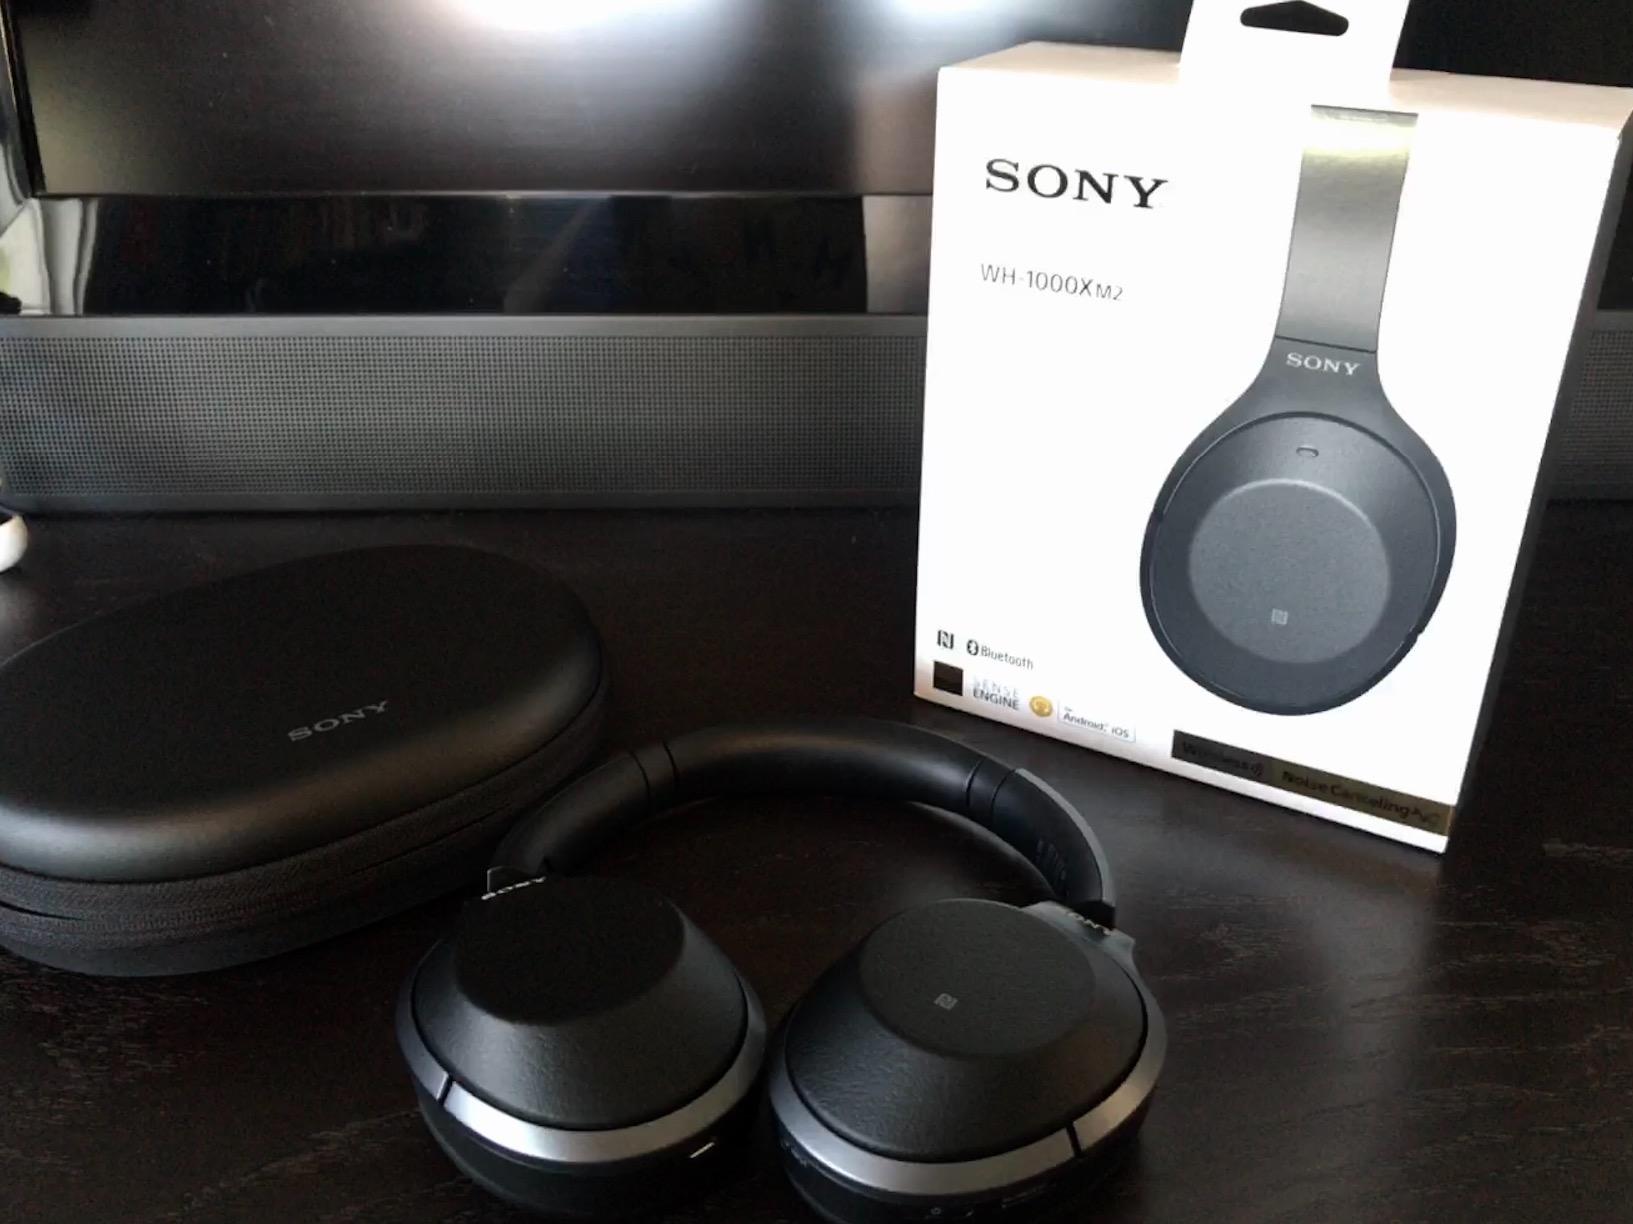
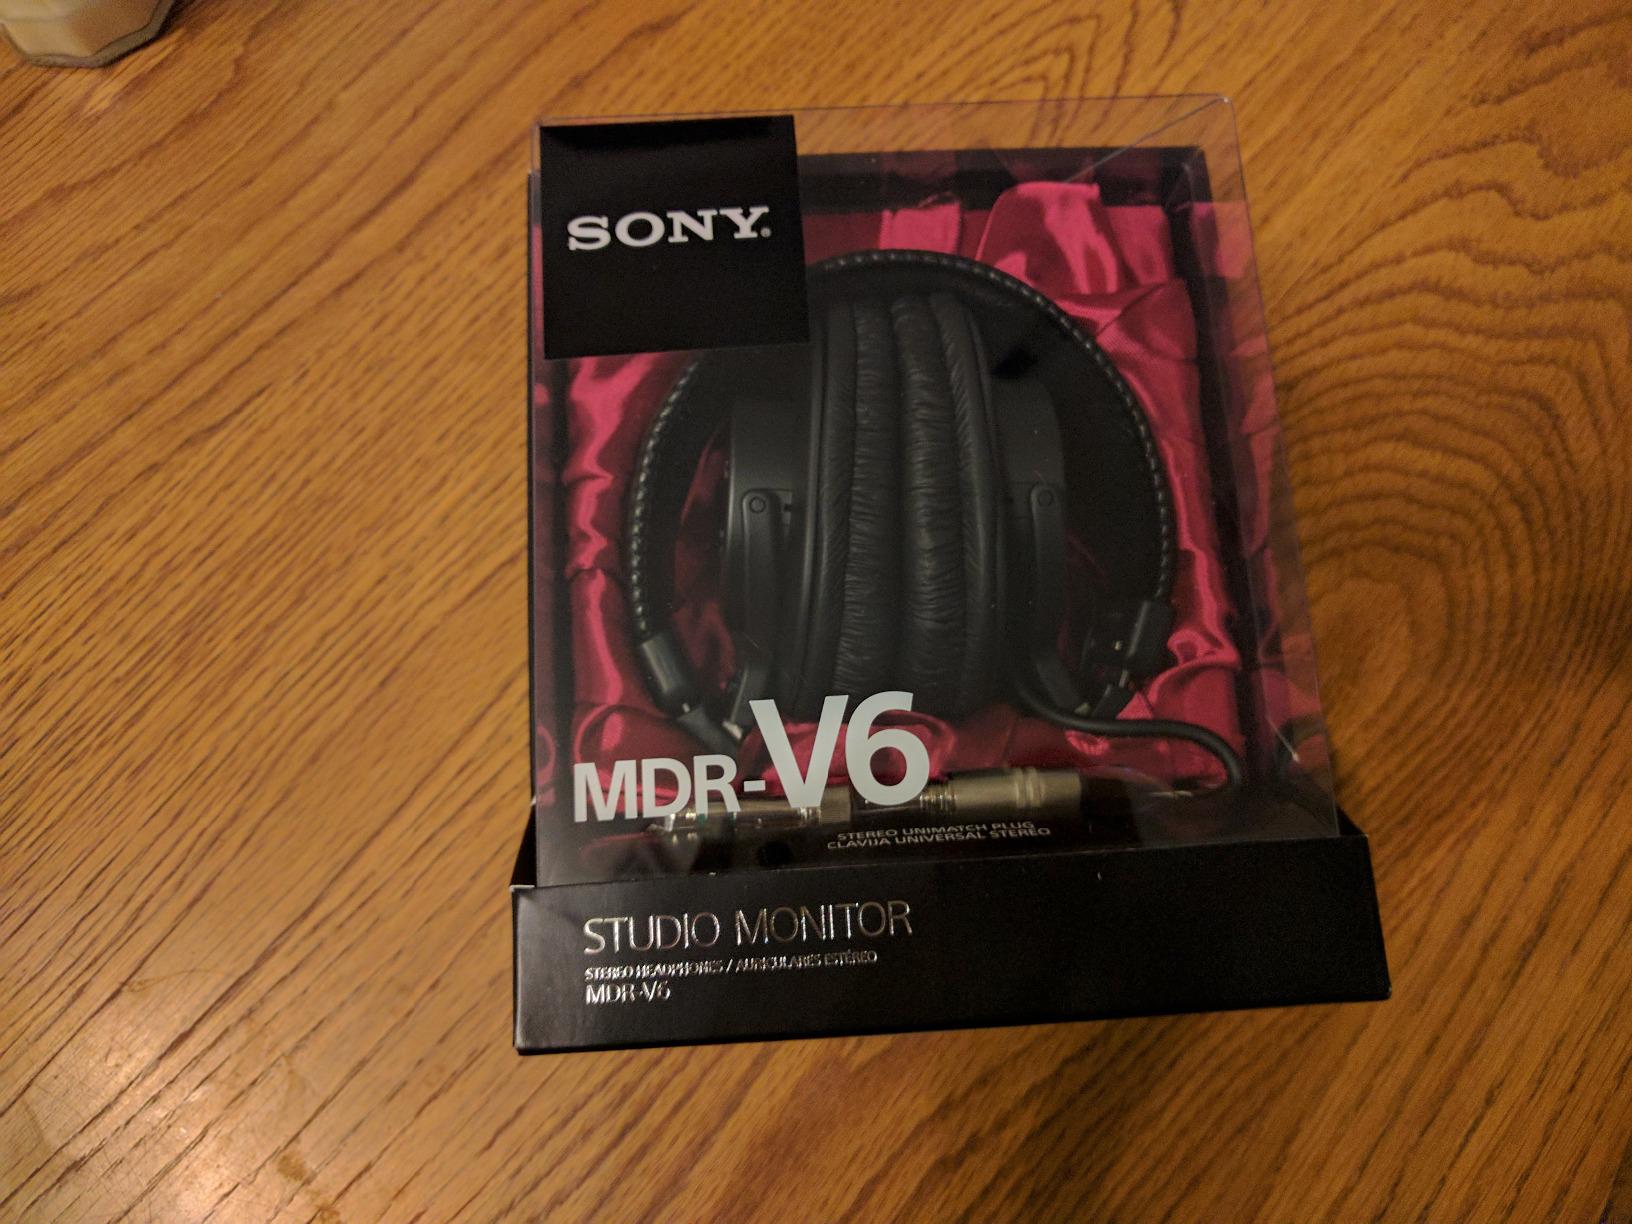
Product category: headphones
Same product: no